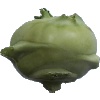
Label: Kohlrabi 1